Question: Please indicate a possible affordance area of the cell_phone that can be used for displaying information
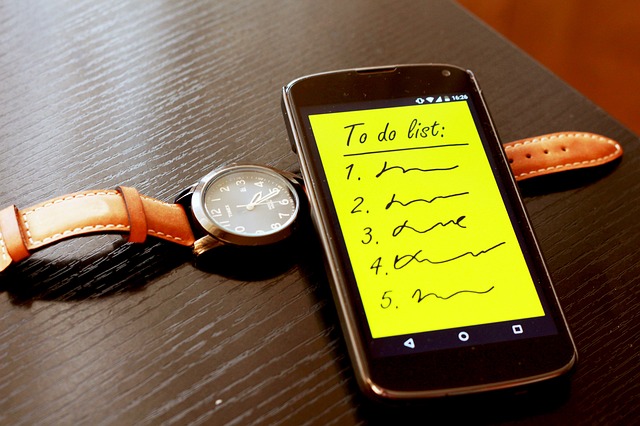
Answer: [273, 59, 589, 410]